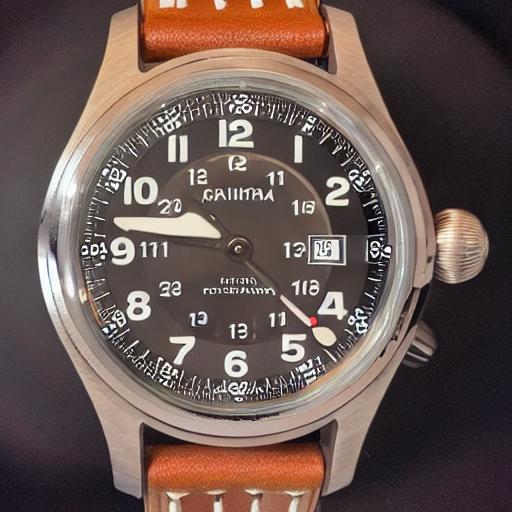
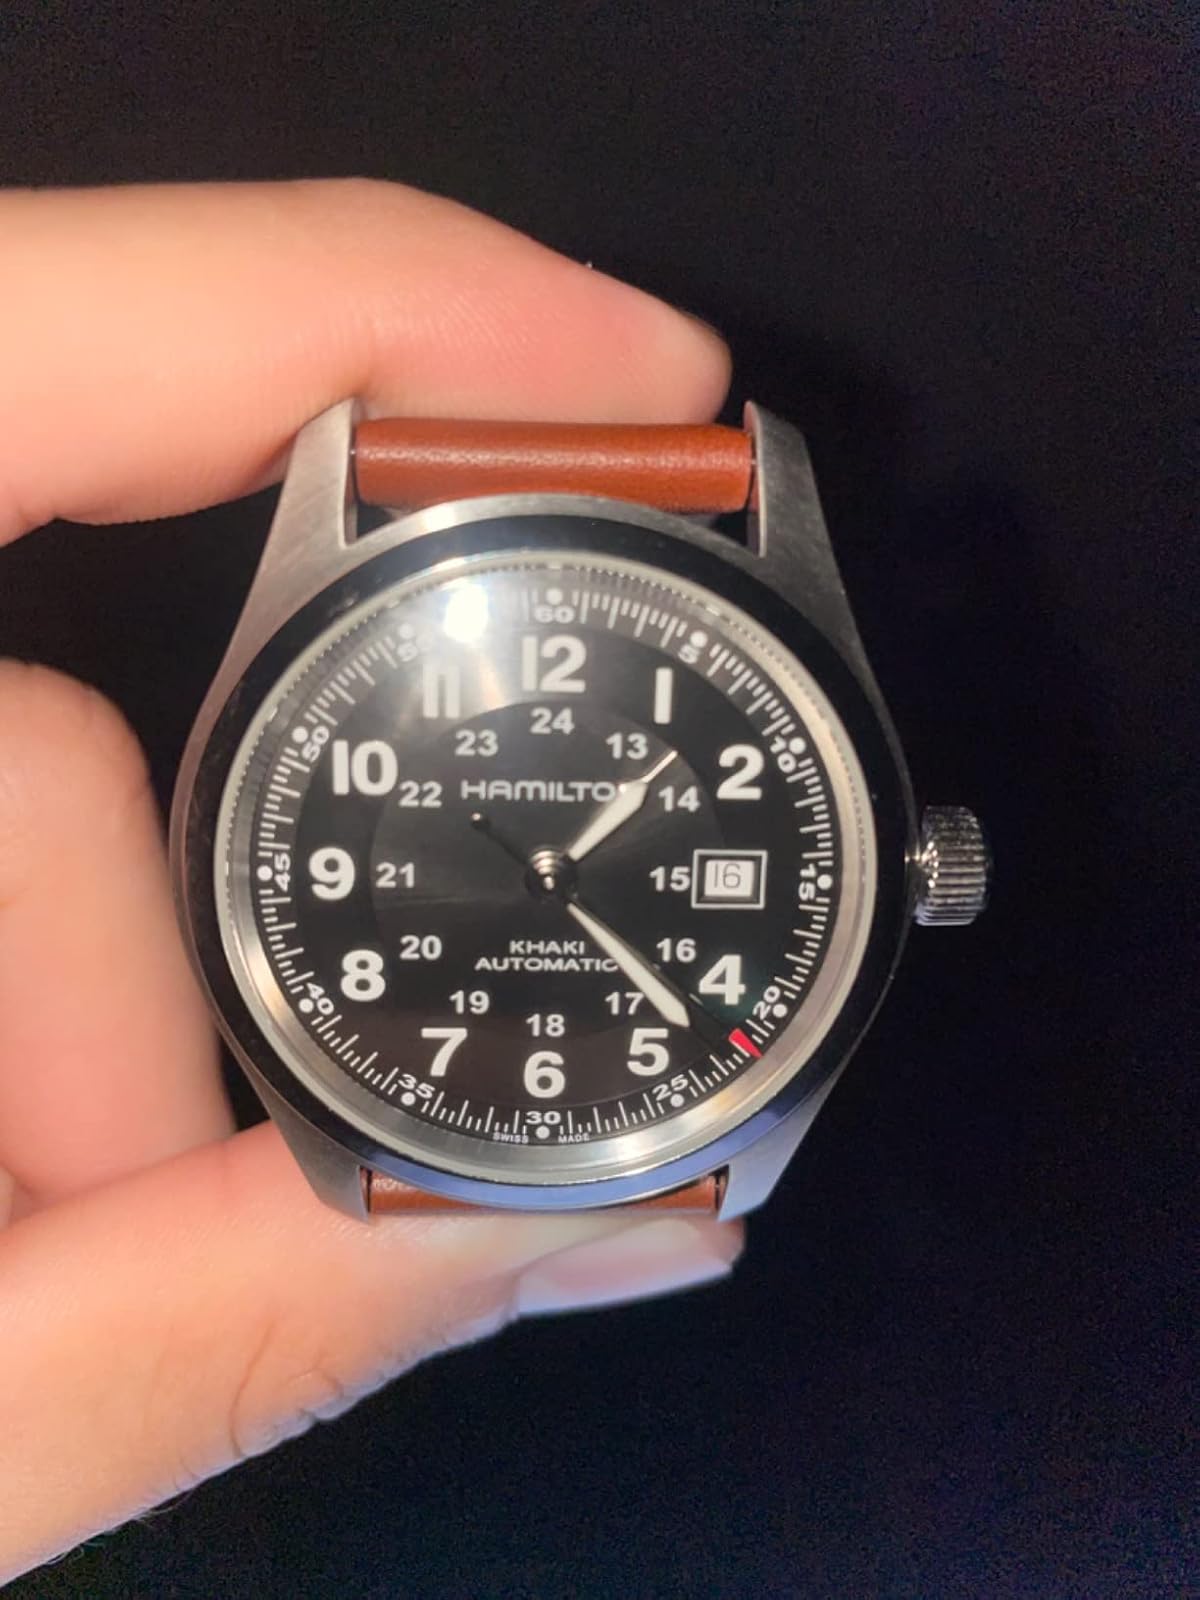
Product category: accessories_watch
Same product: no